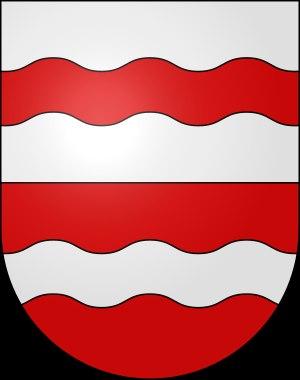
Le Bief est une rivière du canton de Vaud, en Suisse, et un affluent du Rhône qui a son embouchure au nord du Lac Léman.
La Morges est une rivière coulant en Suisse, dans le canton de Vaud. Elle se jette dans le Rhône au niveau du lac Léman et arrose la ville homonyme de Morges. Les affluents suivant se déversent dans la Morges : le Combagnou sur sa rive gauche qui la rejoint au sud de Pampigny, puis le Grand Curbit sur sa droite Bussy et Vaux-sur-Morges.